Jean-Claude Mézières

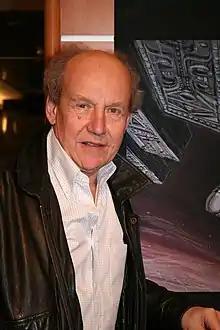
Jean-Claude Mézières in February 2007

Mézières' arrival on the French comics scene with "Valérian" was contemporaneous with the debuts of other notable French science-fiction strips including "Luc Orient" by Greg and Eddy Paape and "Lone Sloane" by Philippe Druillet. The success of these strips eventually led to the creation of "Métal Hurlant", the highly influential French comics magazine dedicated to science fiction. Mézières' influence has been noticed in such strips as "" (by Víctor Mora and Carlos Giménez) and "Gigantik" (by Mora and José Maria Cardona). His visual style also influenced some American comics artists, notably Walt Simonson and Gil Kane. On occasion this went beyond mere influence – following a complaint by Mézières, the artist Angus McKie admitted that several panels of his strip "So Beautiful and So Dangerous" were copied from the "Valérian" album "Ambassador of the Shadows".